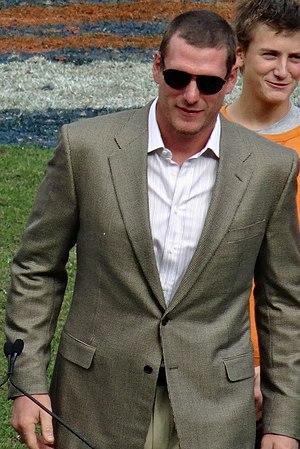
Tom Nalen est un joueur de football américain qui évoluait au poste de centre dans la National Football League.